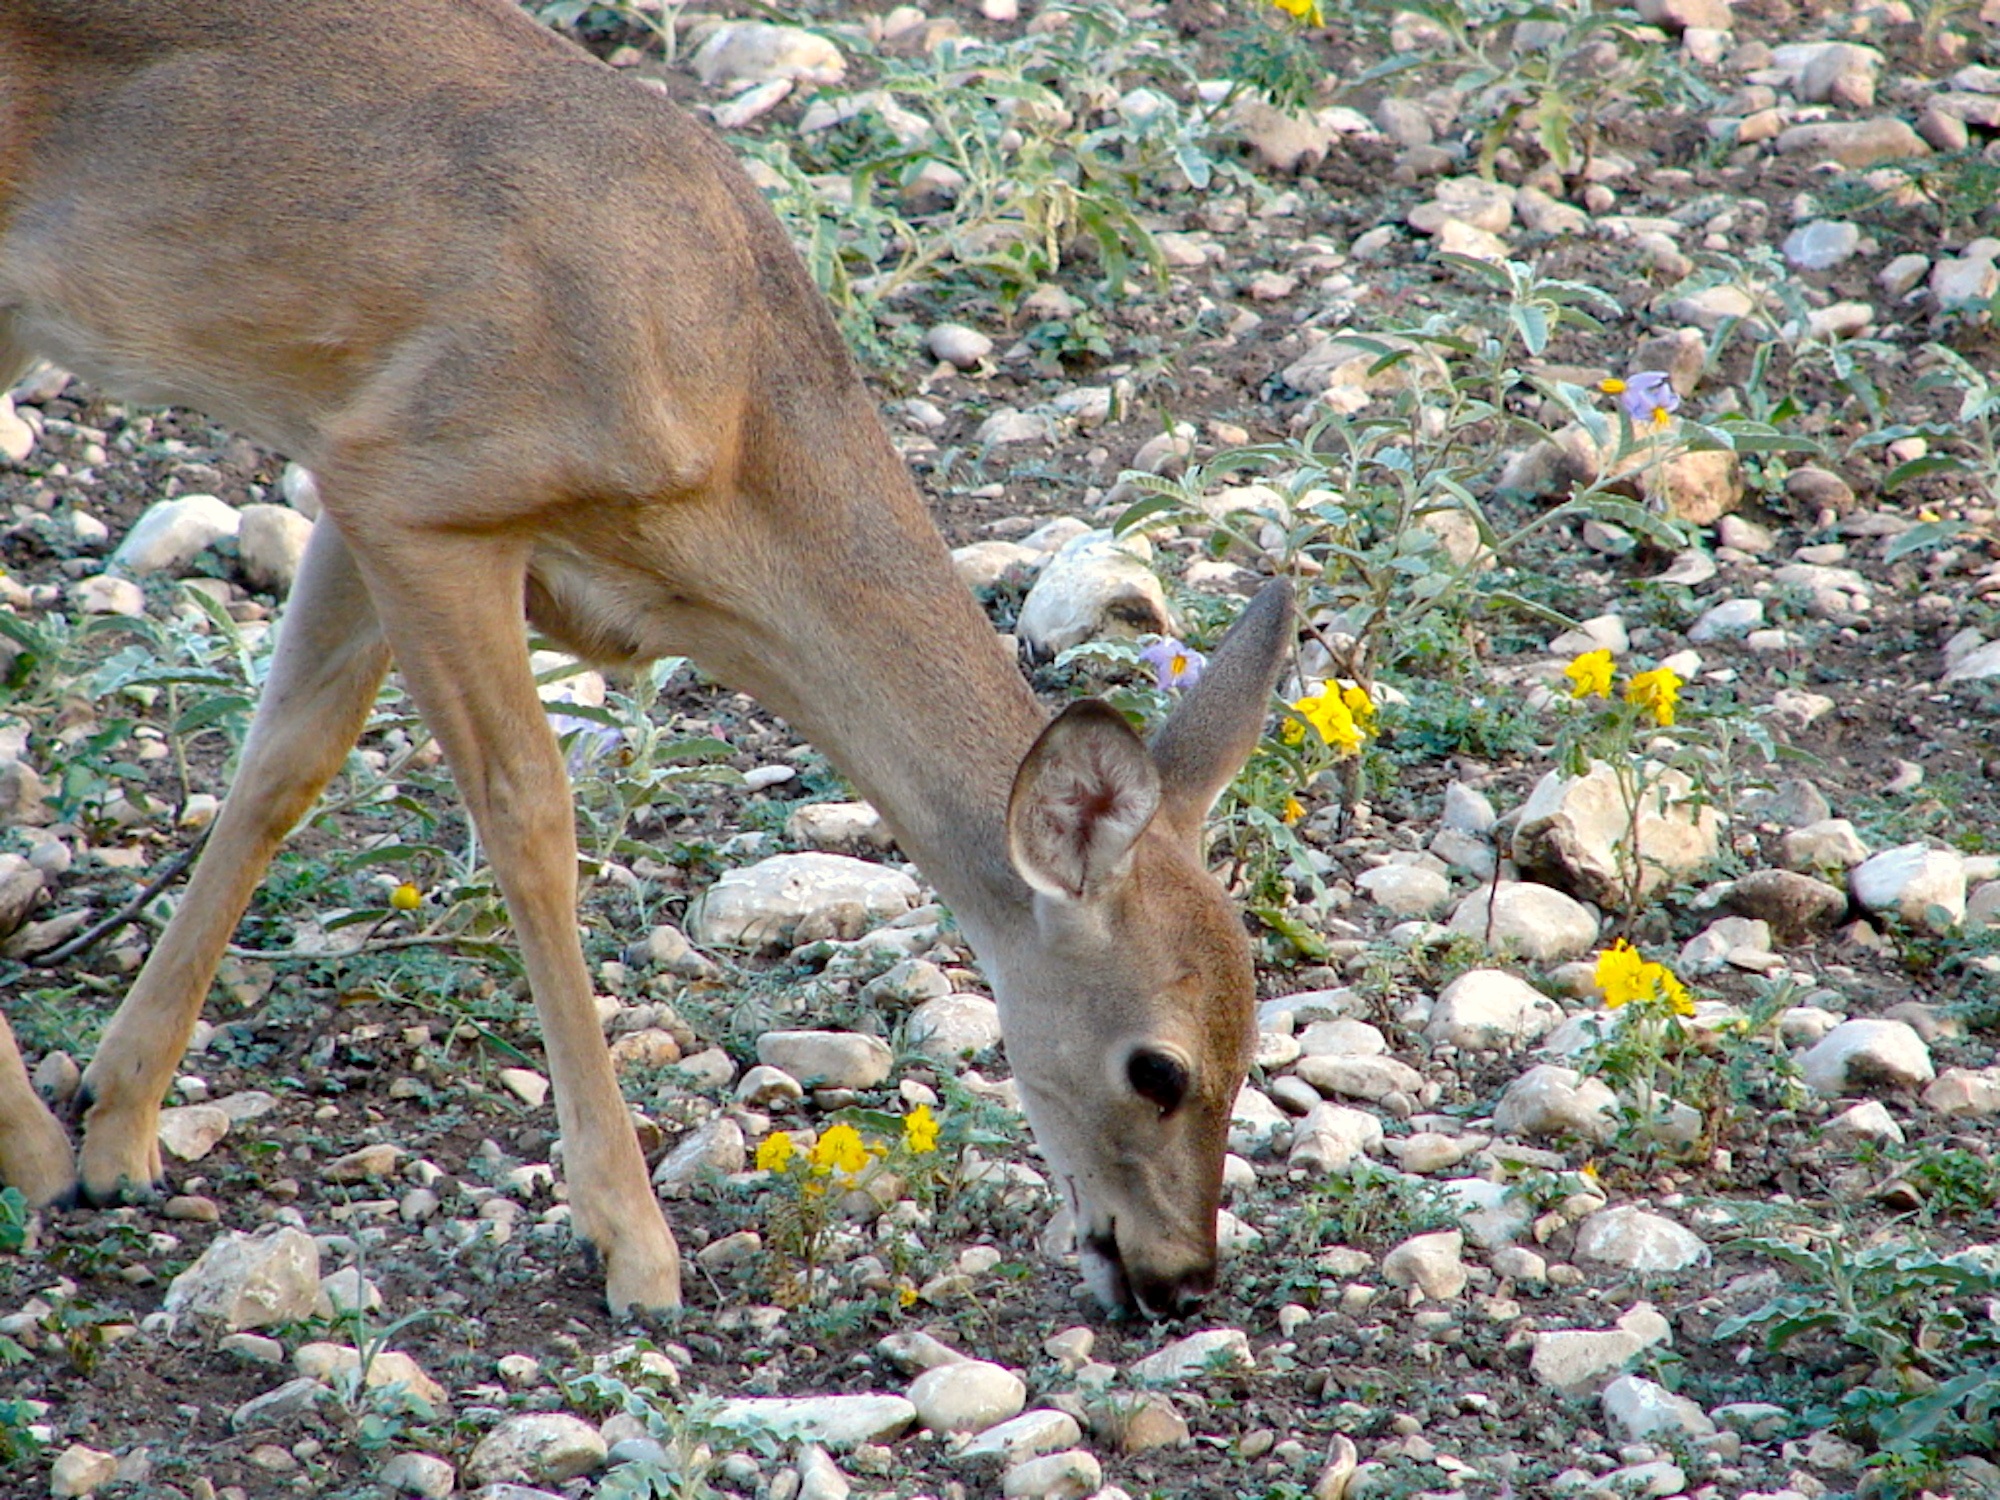
nature, wildlife, deer, zoo, mammal, fauna, vertebrate, texas, yearling, white tailed, white tailed deer, hoofed